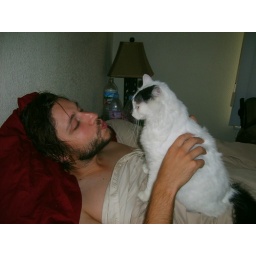
imagine this cat swinging 300 ft above the ground hanging from his ankles!